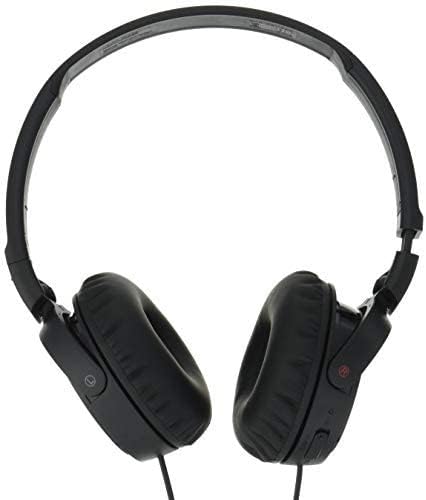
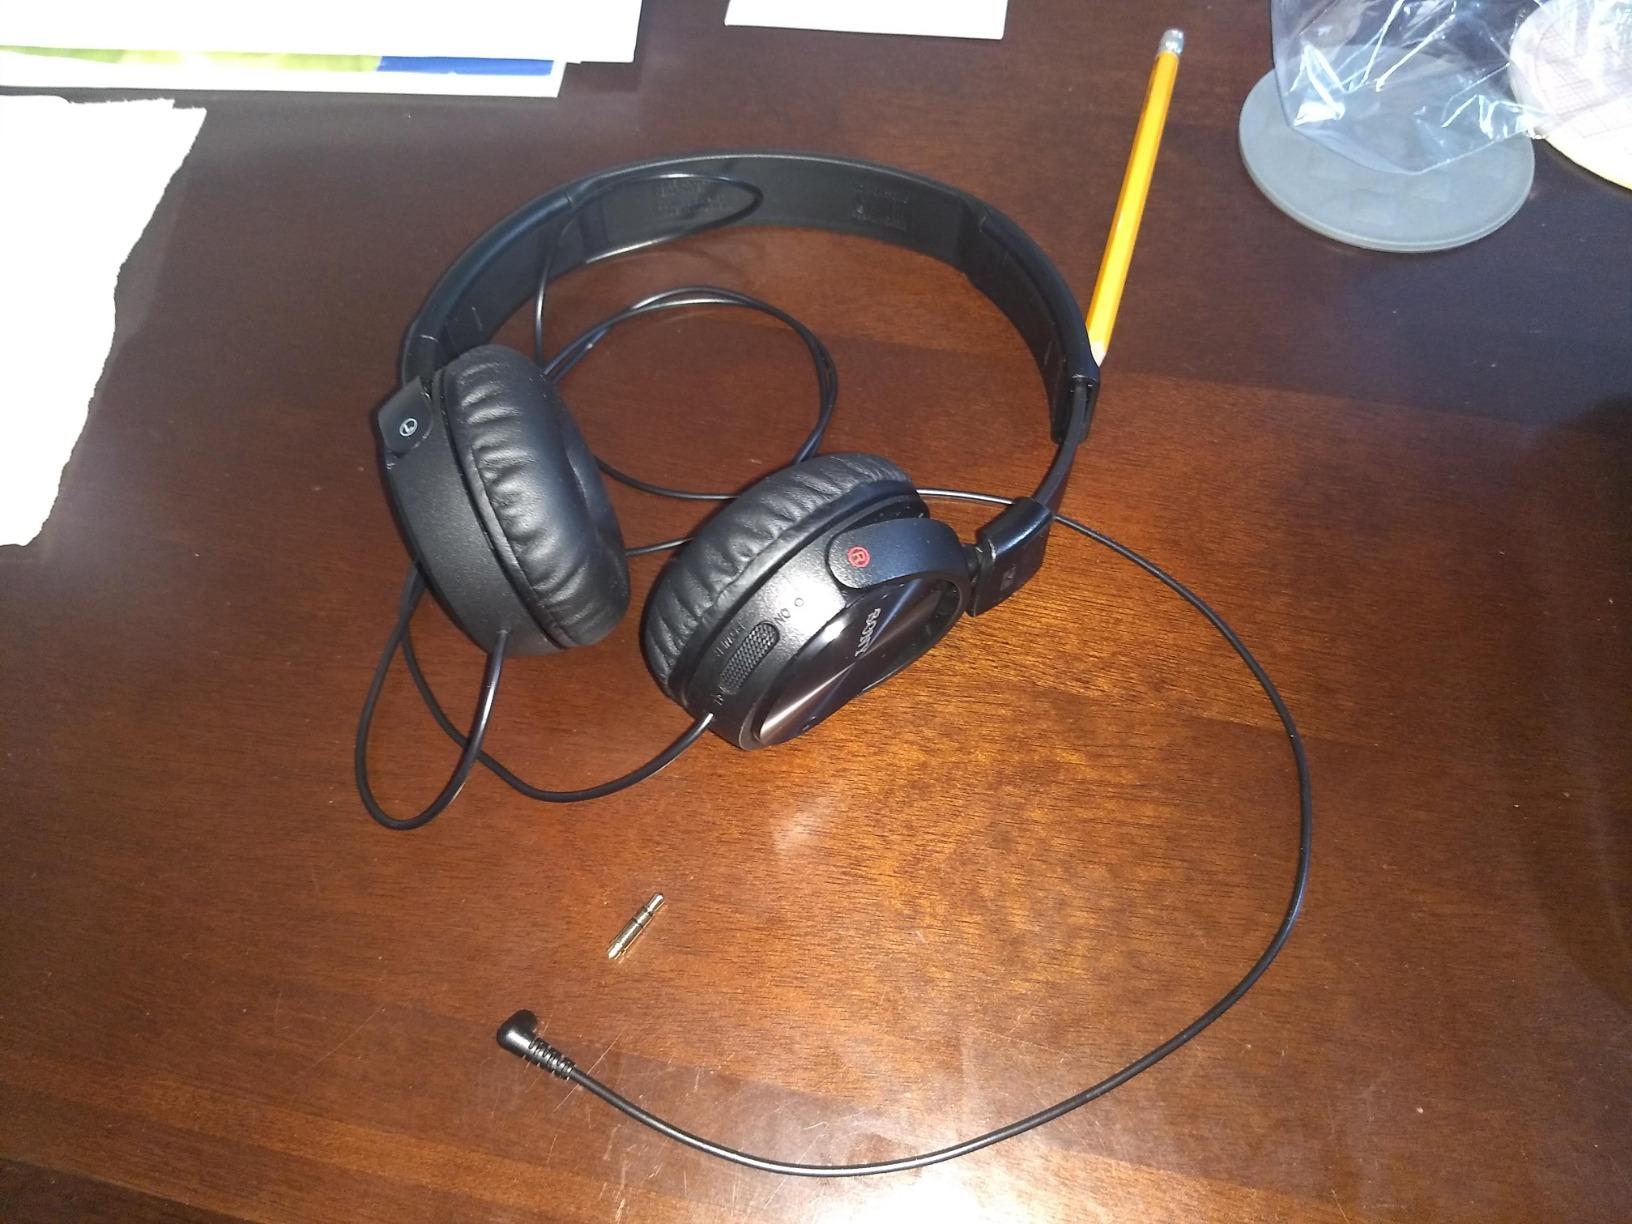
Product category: headphones
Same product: yes